Michael Donskoff

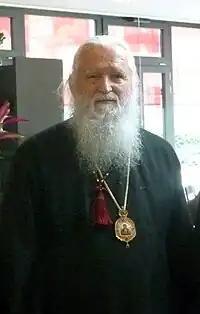
Archbishop Michael (Donskoff)

Archbishop Michael (secular name Simeon Vasilyevich Donskoff, ; 29 March 1943, Paris) is a retired bishop of the Russian Orthodox Church Outside of Russia, archbishop of Geneva and Western Europe (2006-2017).